Betty Osceola

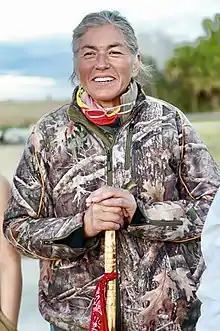
Osceola at Lake Okeechobee (2019) by Lisette Morales

Betty Osceola (born August 8, 1967) is a Native American environmental activist, educator, and airboat captain. A member of the Miccosukee Tribe of Indians of Florida and the Panther Clan, she is known for her advocacy to protect the Everglades, which she identifies as her ancestral homeland.